2019 AFC Asian Cup Group F

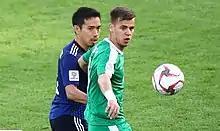
Japan's Yuto Nagatomo and Turkmenistan's Mihail Titow clash during the match

In the 12th minute, Japan had the first chance of the game, with Ritsu Dōan failing to beat Mammet Orazmuhammedow with a close-range header following a Takehiro Tomiyasu pass. Wahyt Orazsähedow forced Shūichi Gonda into a fine save and Mekan Saparow headed over from the resulting corner. Turkmenistan continued to press and took the lead on 27 minutes when captain Arslanmyrat Amanow unleashed a long-range effort into the net. Then, Yuya Osako's effort came narrowly wide, before Orazmuhammedow denied Tomiyasu with a fingertip save. As half-time approached, Turkmenistan came close to doubling their advantage. This time, Ahmet Ataýew stung Gonda's palms with an angled drive. After that, a header from Genki Haraguchi sailed inches wide off the target. In the 56th minute, Osako turned in the area and fired home to equalise the scoreline. Four minutes later Japan took the lead when Saparow's blunder allowed Yuto Nagatomo to find Osako, who scored to bag his second goal of the match. Shortly after, Takumi Minamino found Dōan, who spun away from his marker and fired into the bottom corner beyond Orazmuhammedow's dive. On 79 minutes, Ataýew converted from the spot after Gonda had up-ended substitute Altymyrat Annadurdyýew in the area. Japan held the scoreline to win the match.